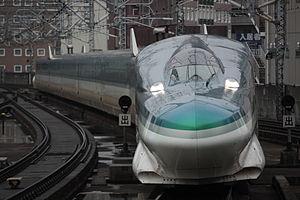
Fastech 360 était une série de 2 rames prototypes japonaises pour la nouvelle génération de train à grande vitesse Shinkansen. Son nom est la contraction de Fast et de Technology. Sa vitesse de croisière était fixée à 360 km/h, même si une vitesse de pointe de 405 km/h a été atteinte pendant les essais.